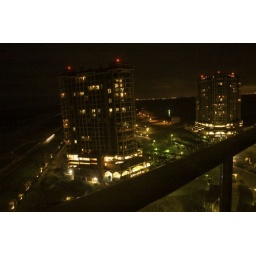
Nightime shot of Portofino Island Resort from our balcony in tower 3.